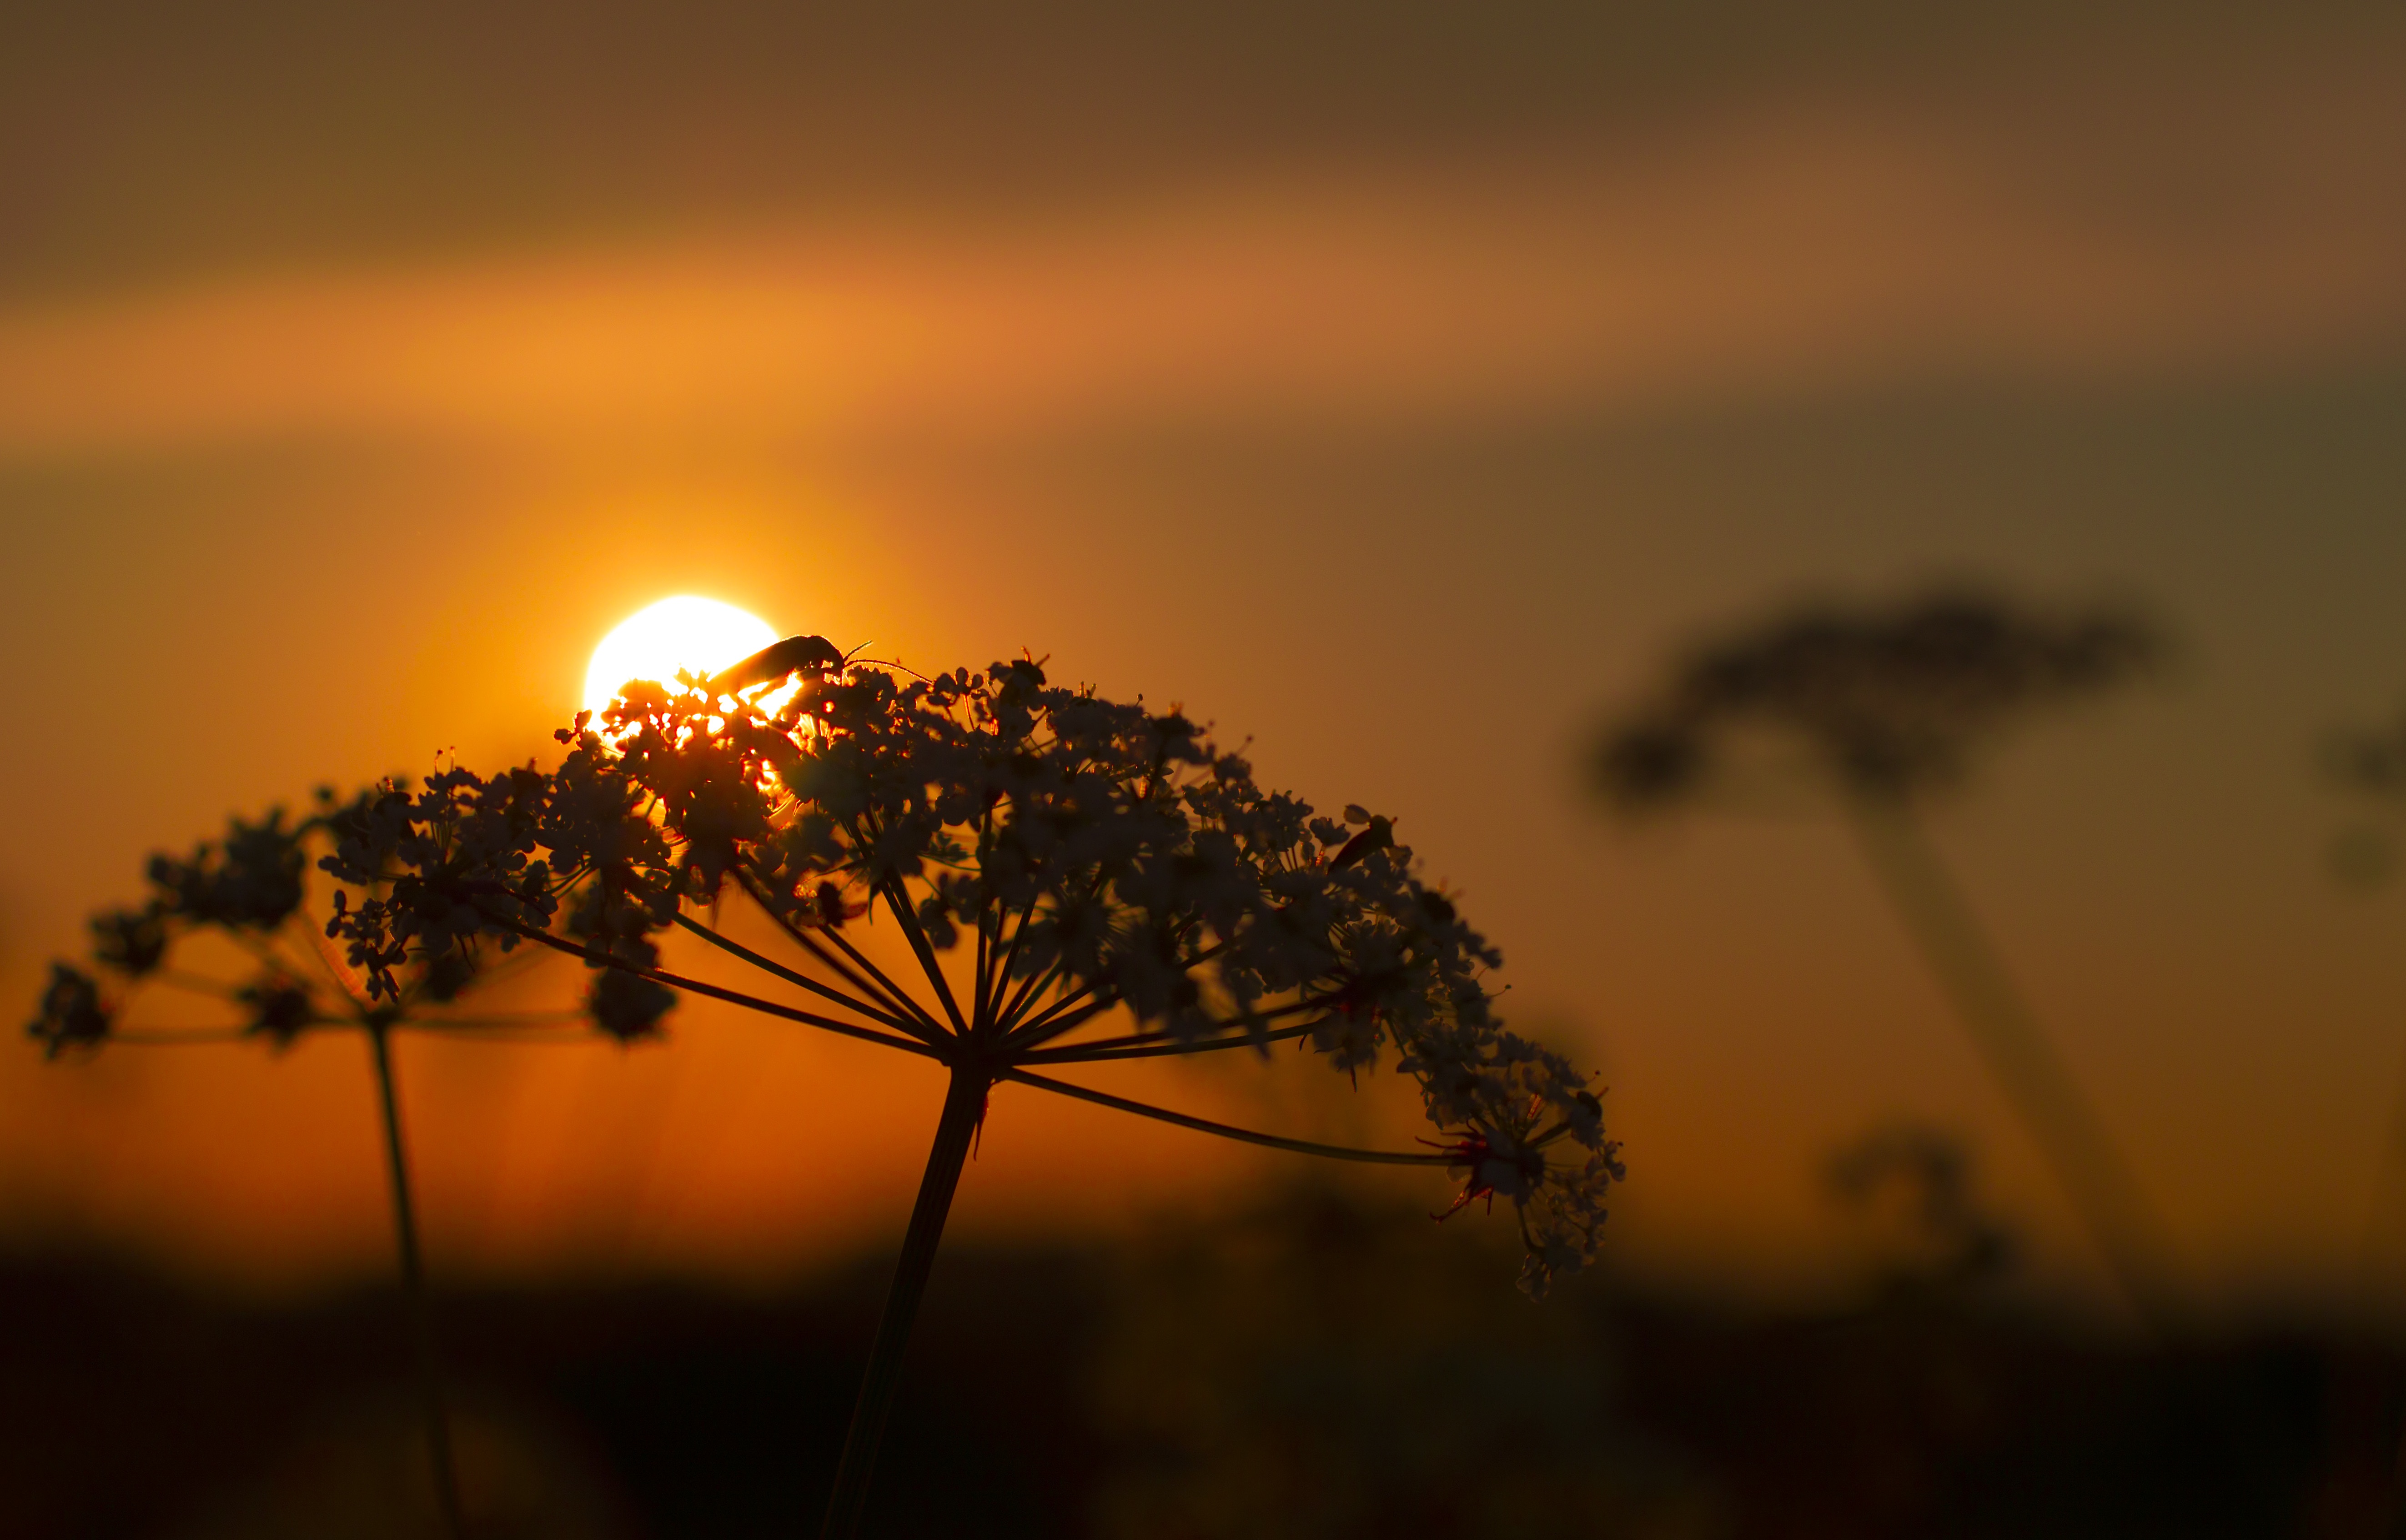
nature, horizon, silhouette, light, cloud, plant, sky, sun, sunrise, sunset, sunlight, morning, leaf, flower, dawn, atmosphere, dusk, evening, macro, afterglow, atmospheric phenomenon